California water wars

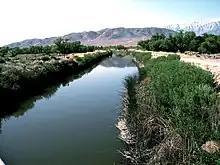
The Los Angeles Aqueduct in the Owens Valley

The California water wars were a series of political conflicts between the city of Los Angeles and farmers and ranchers in the Owens Valley of Eastern California over water rights.